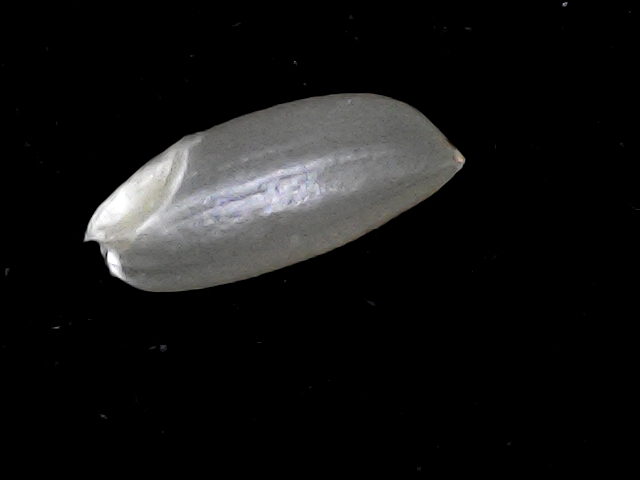
Rice variety: BD39